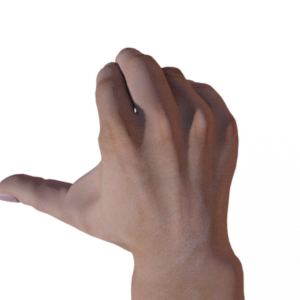
Label: rock